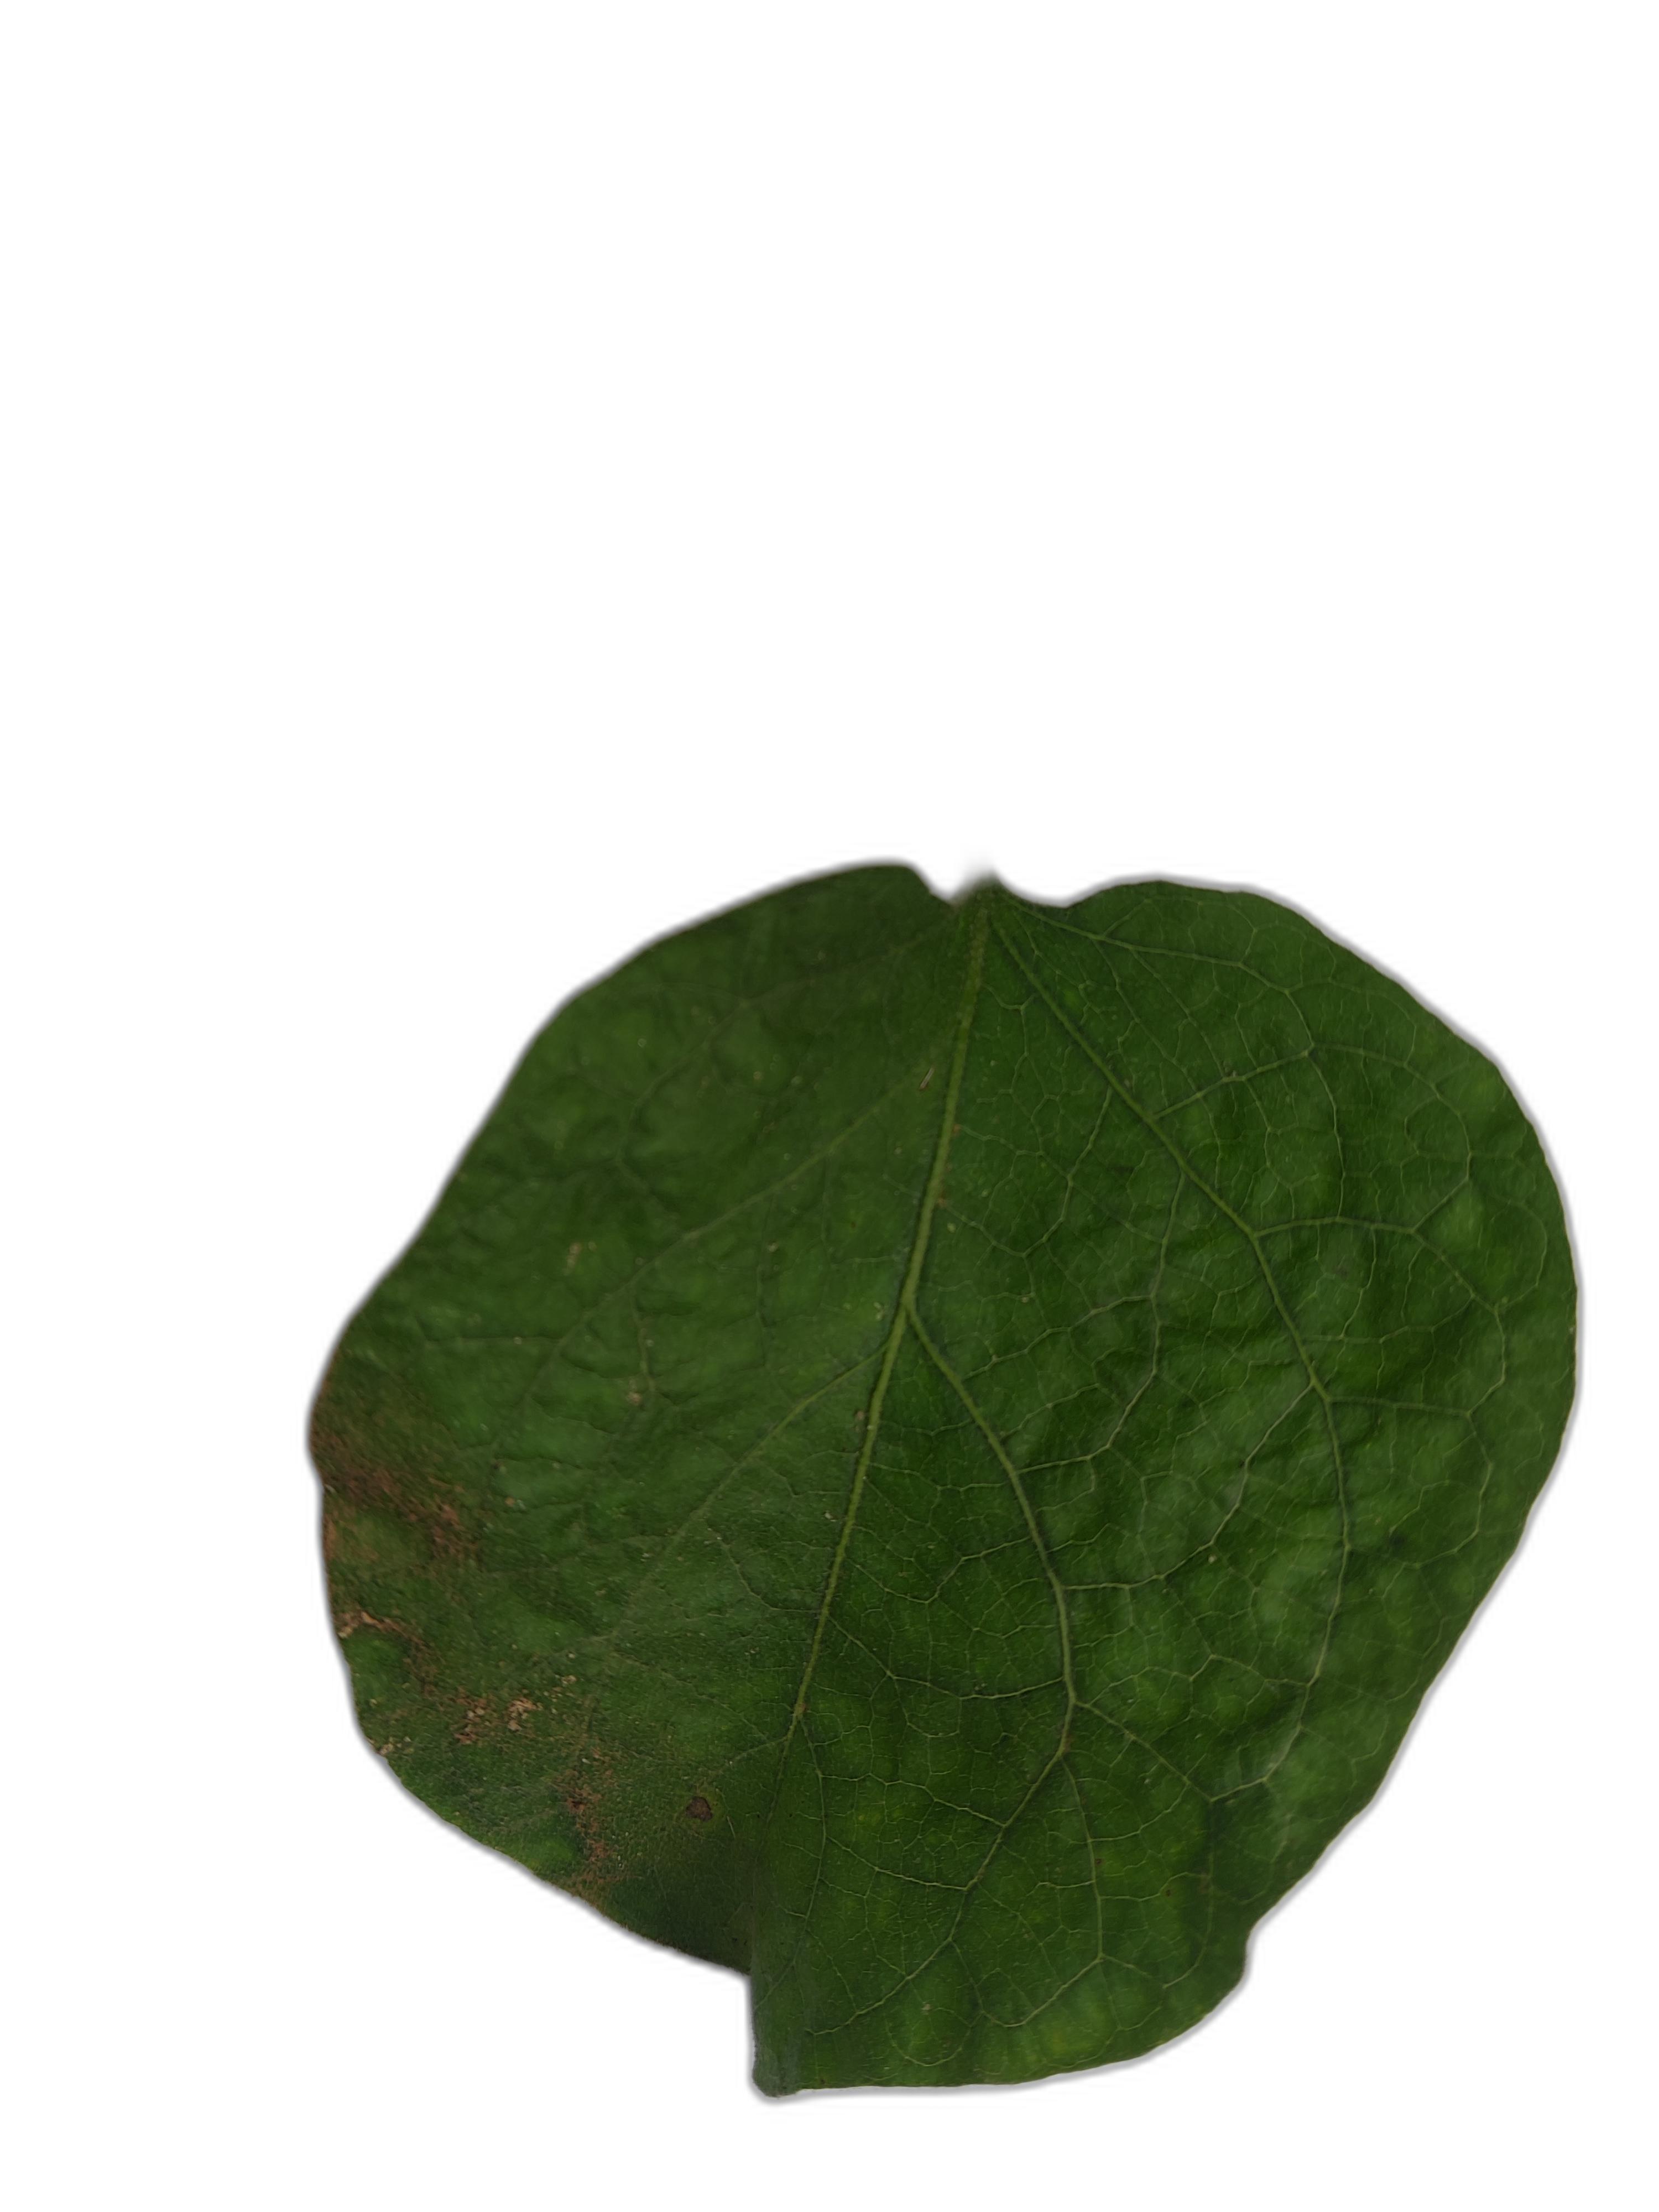
Label: Mosaic Virus Disease